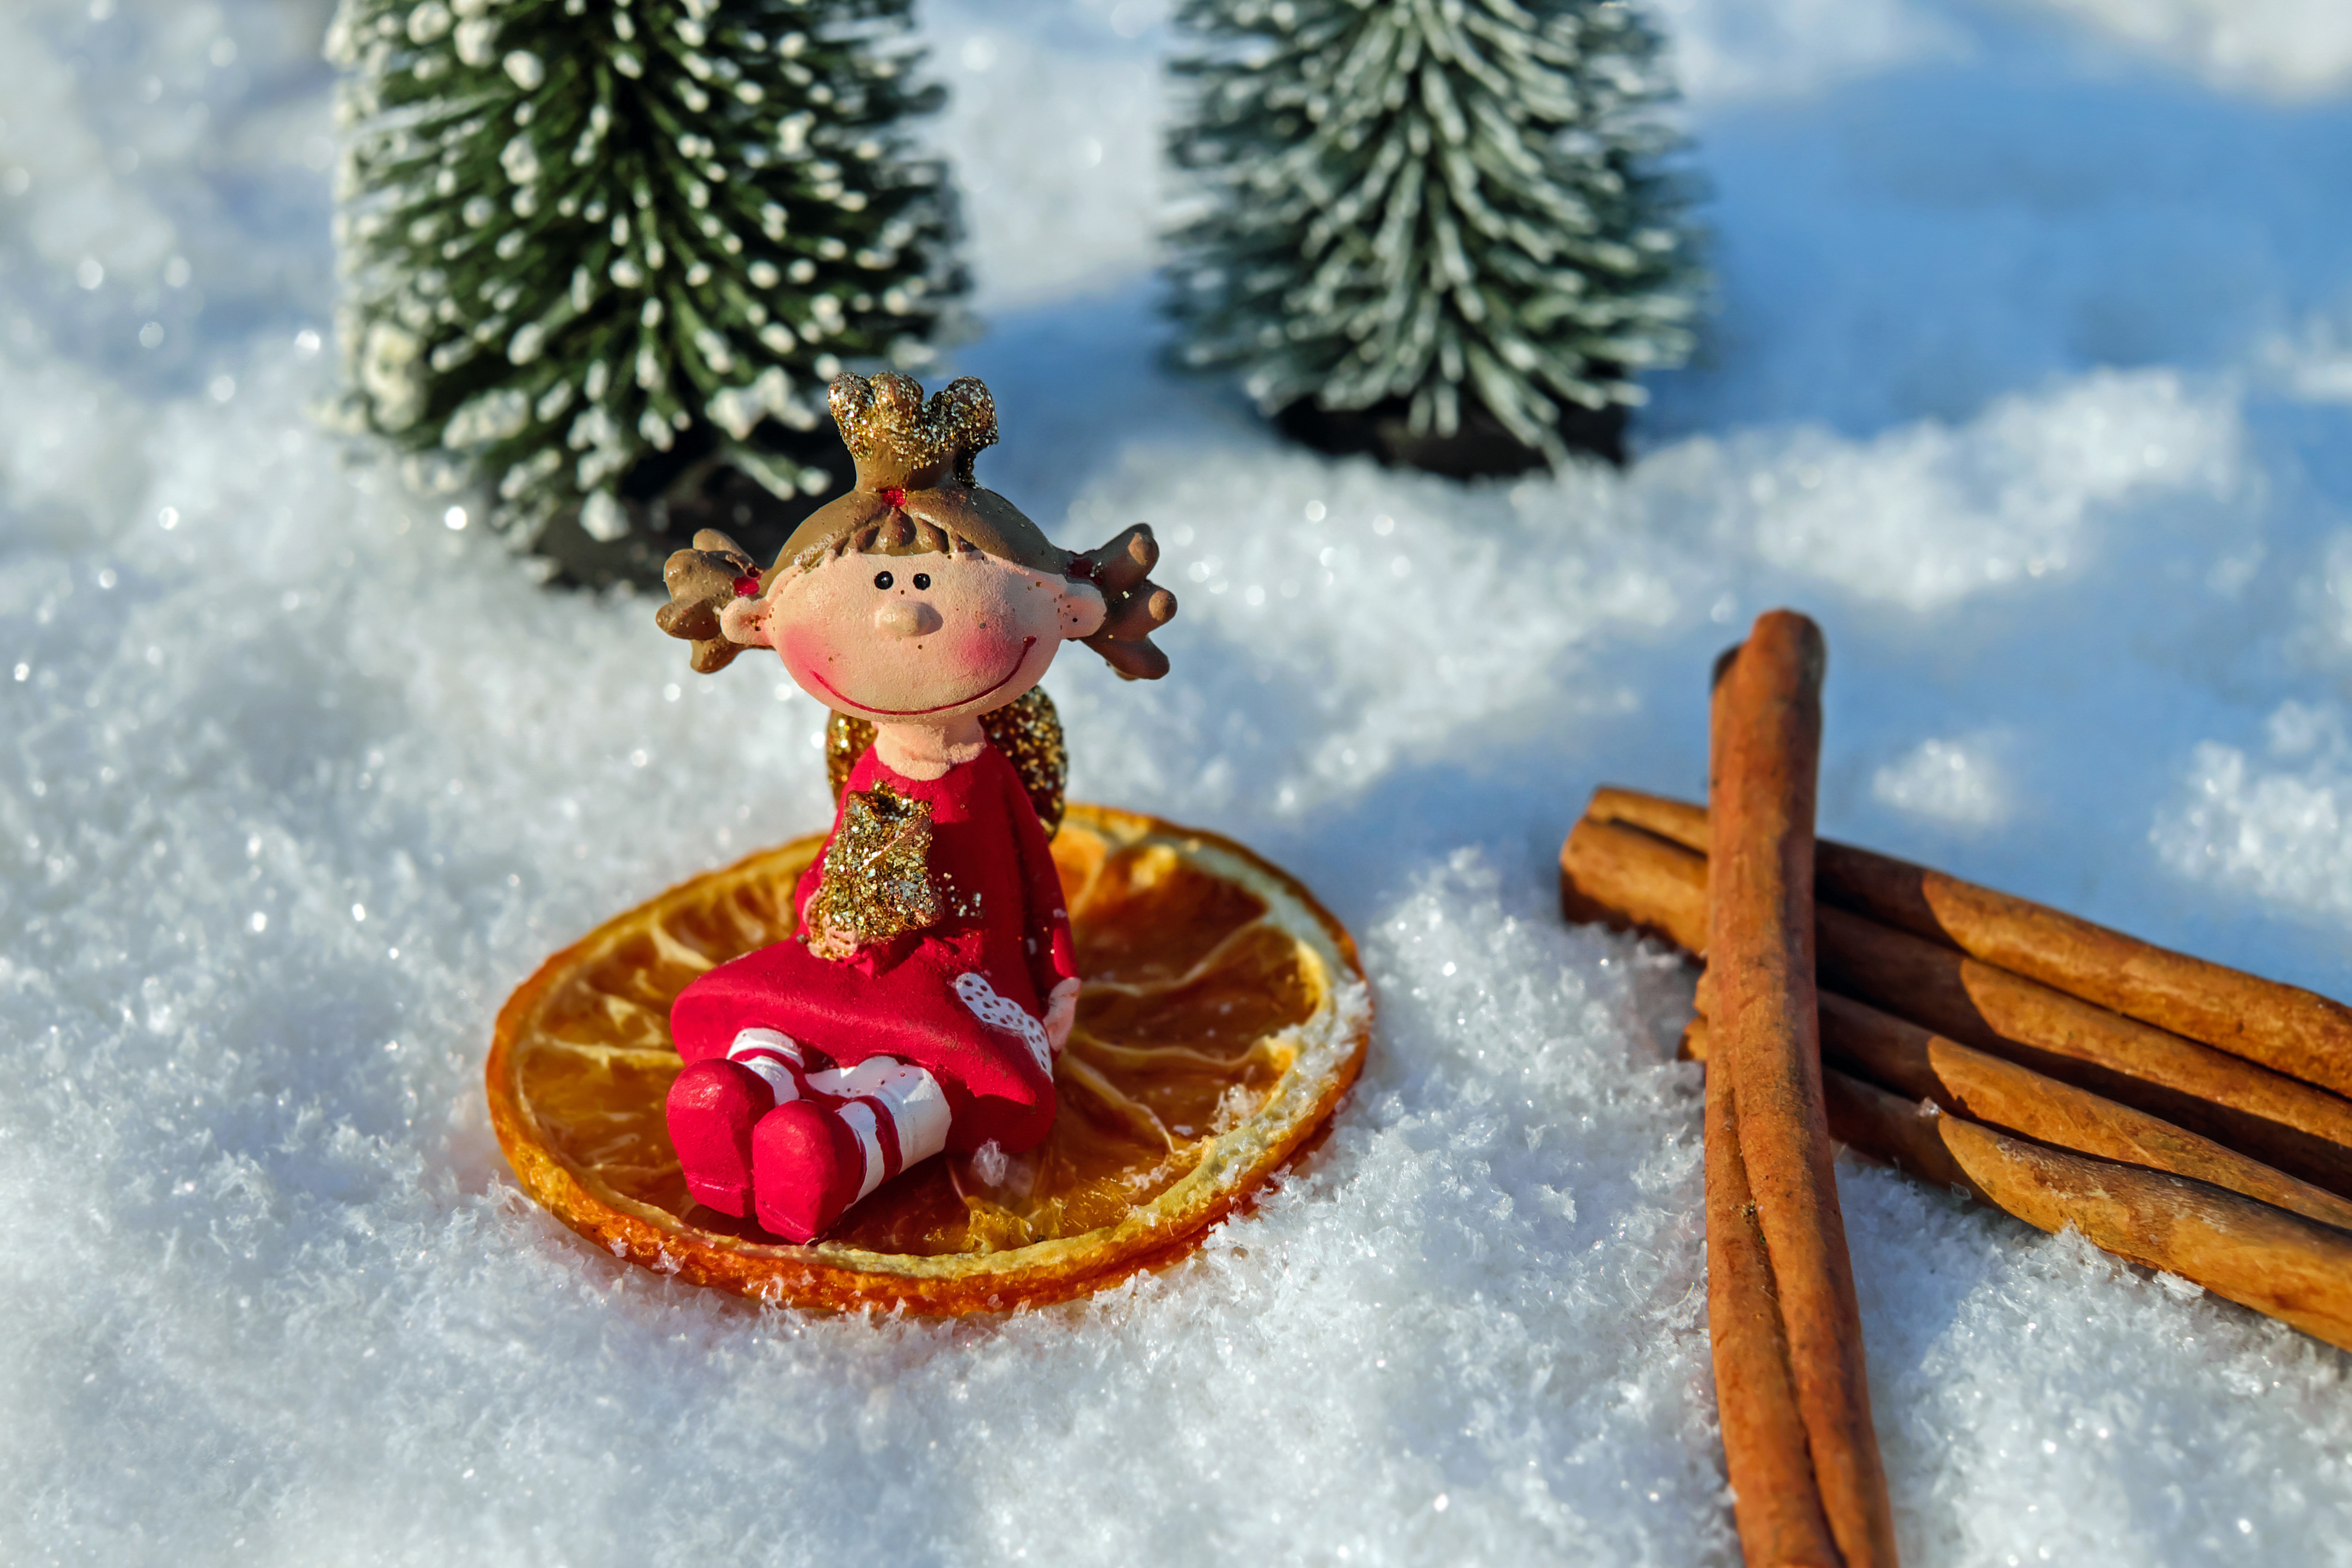
snow, cold, winter, sweet, amusement park, sitting, orange slice, christmas angel, christmas time, angel, festival, figure, contemplative, funny, winter dream, christmas card